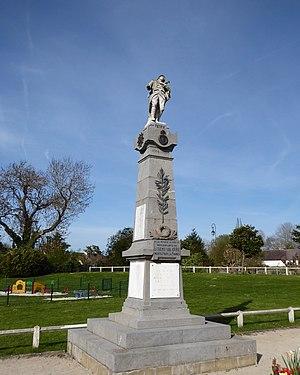
Monument aux morts de Saint-Rémy-sur-Avre, Eure-et-Loir, France.
Saint-Rémy-sur-Avre est une commune française située dans le département d'Eure-et-Loir en région Centre-Val de Loire.